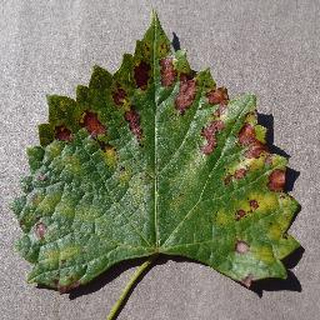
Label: grape_esca_black_measles